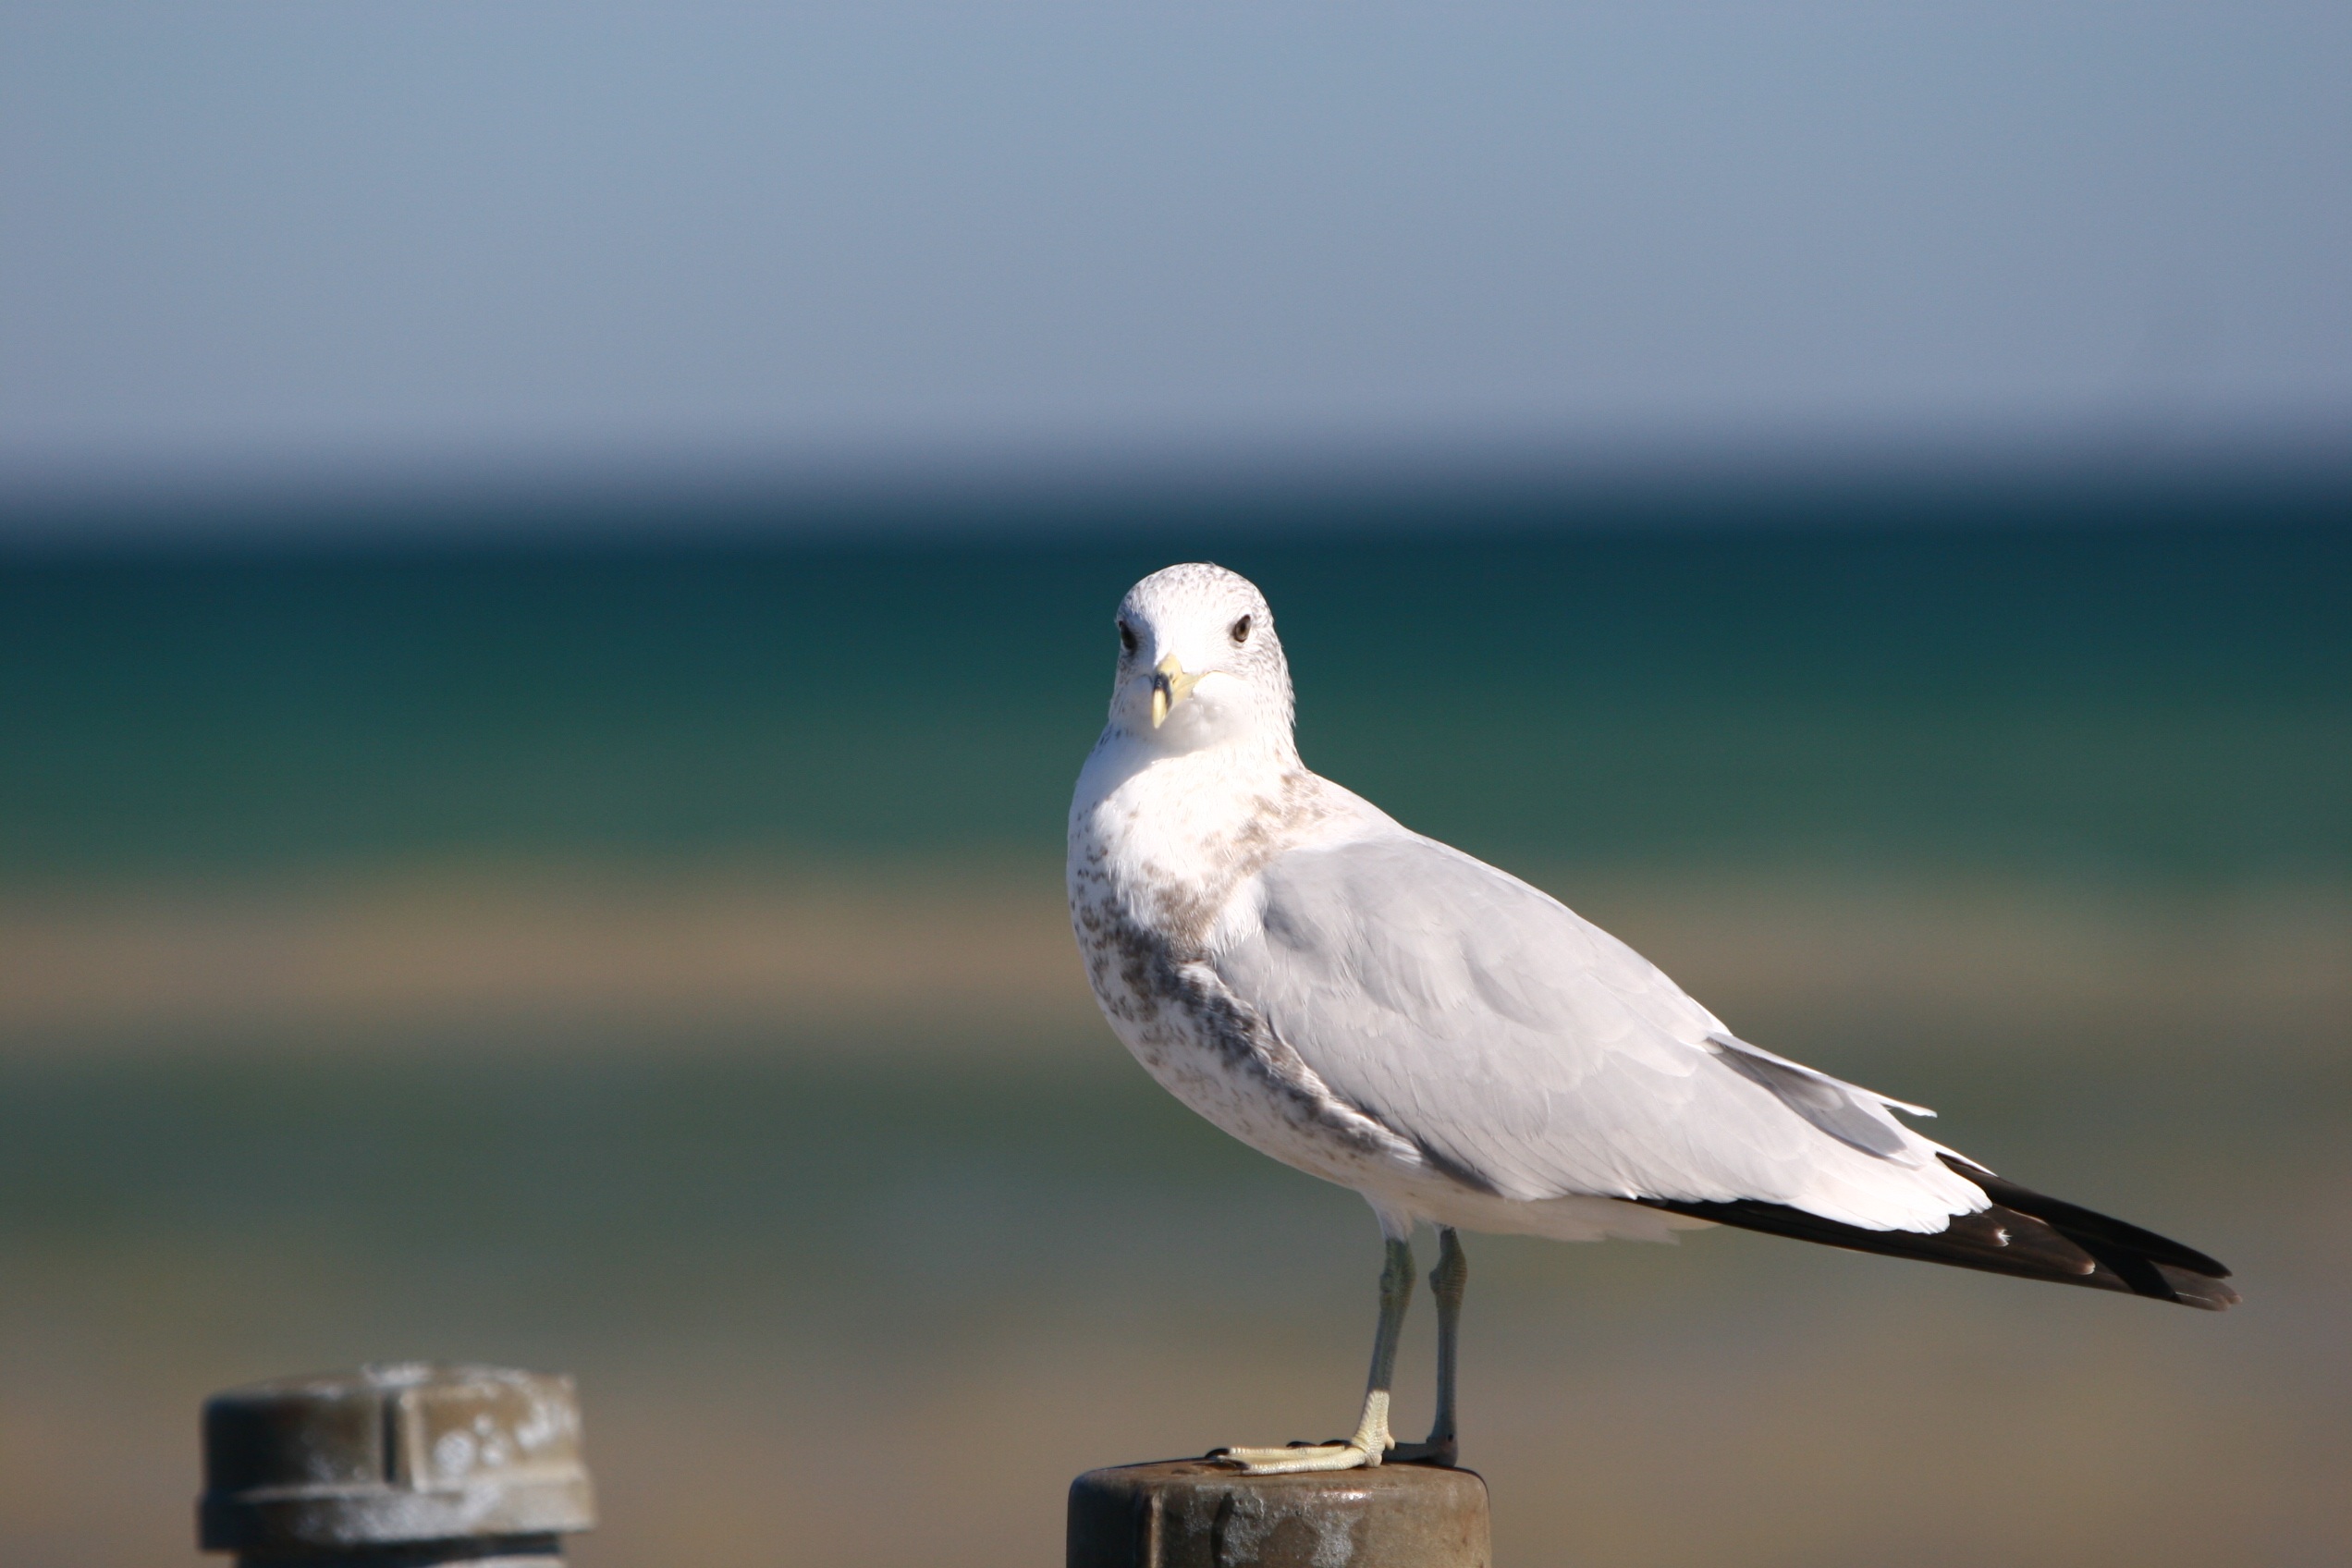
beach, sea, ocean, bird, wing, seabird, seagull, gull, beak, fauna, vertebrate, charadriiformes, european herring gull